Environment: real
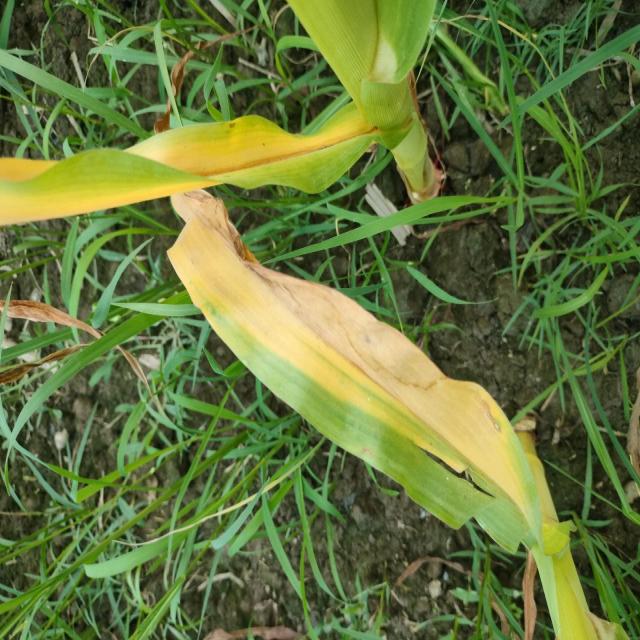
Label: nitrogen_deficiency